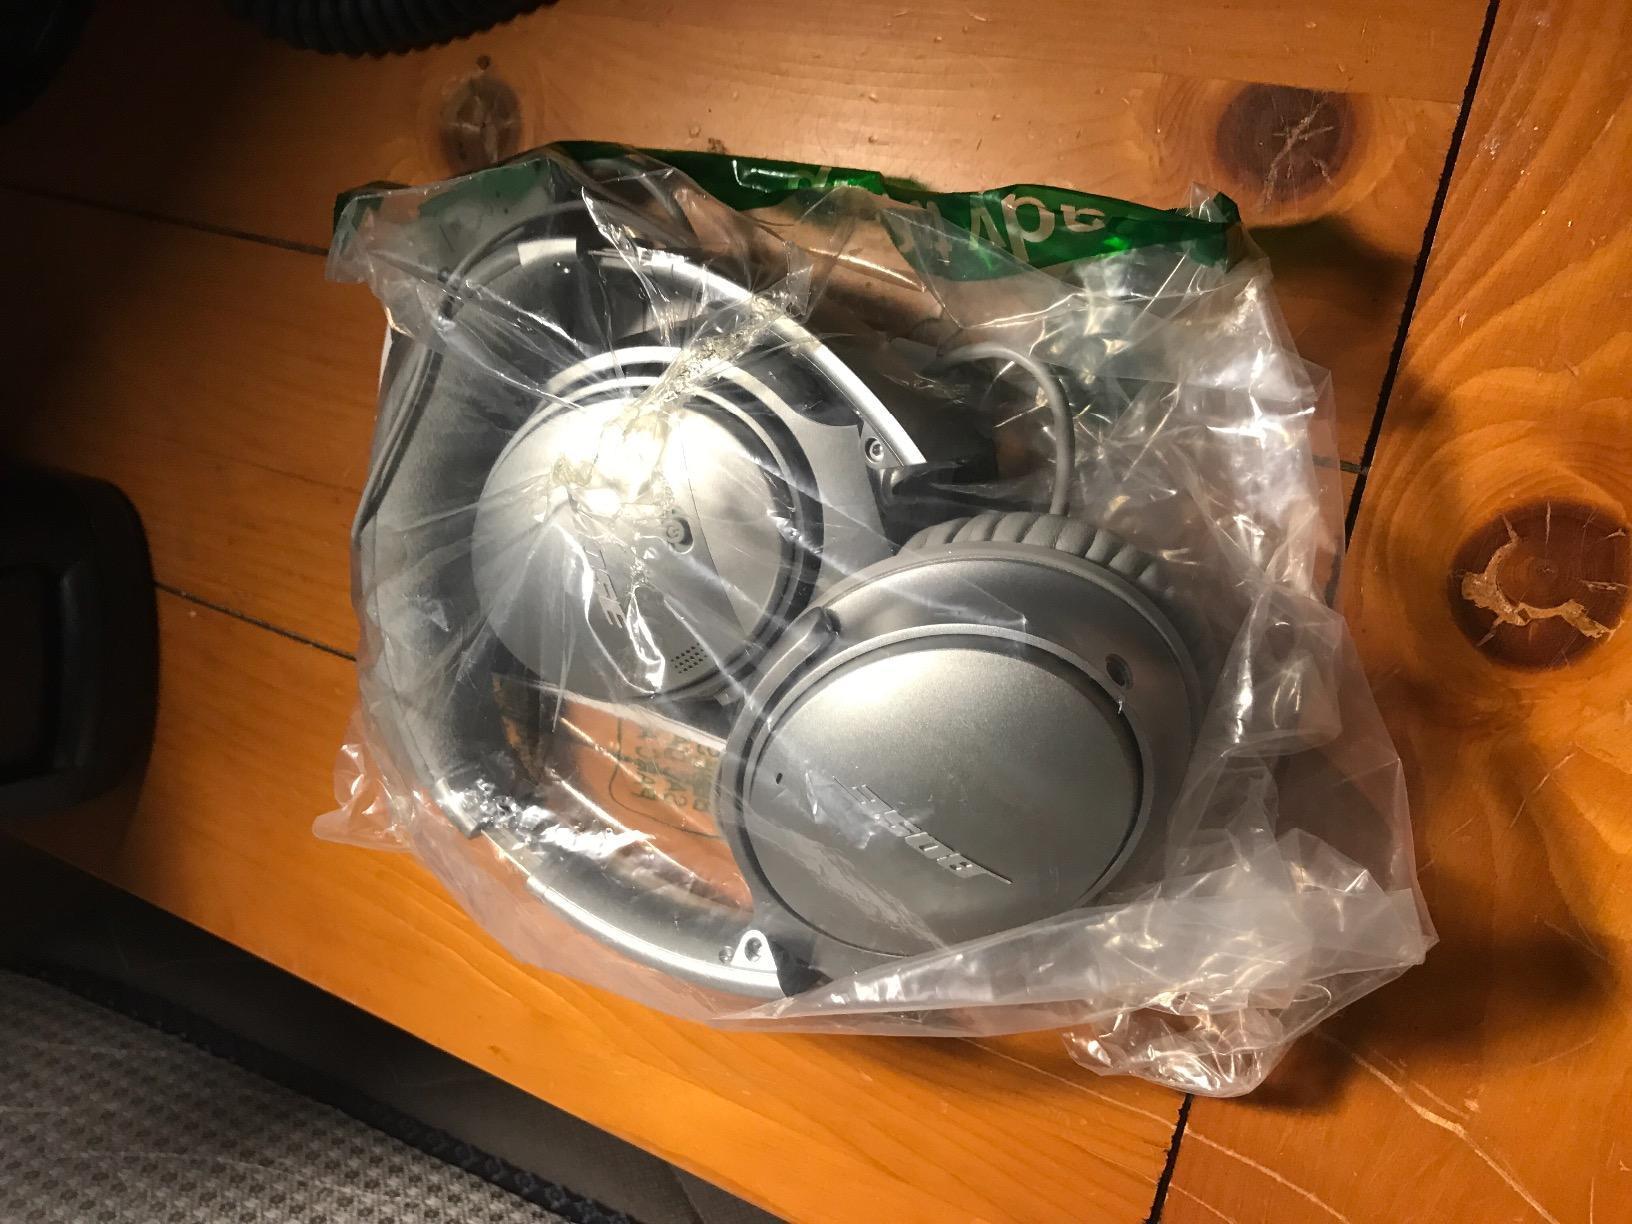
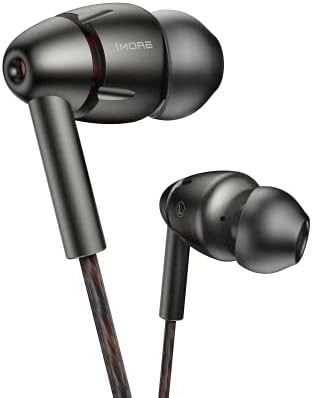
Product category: headphones
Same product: no